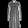
Label: Coat